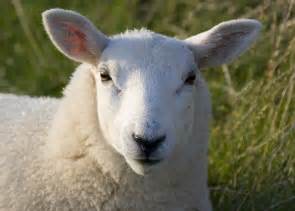
Label: sheep